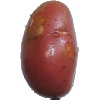
Label: Potato Red Washed 1